Great chain of being

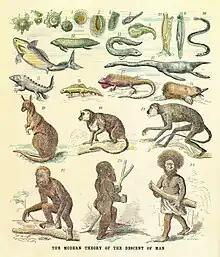
The human pedigree recapitulating its phylogeny back to amoeba shown as a reinterpreted chain of being with living and fossil animals. From a critique of Ernst Haeckel's theories, 1873.

The set nature of species, and thus the absoluteness of creatures' places in the great chain, came into question during the 18th century. The dual nature of the chain, divided yet united, had always allowed for seeing creation as essentially one continuous whole, with the potential for overlap between the links. Radical thinkers like Jean-Baptiste Lamarck saw a progression of life forms from the simplest creatures striving towards complexity and perfection, a schema accepted by zoologists like Henri de Blainville. The very idea of an ordering of organisms, even if supposedly fixed, laid the basis for the idea of transmutation of species, whether progressive goal-directed orthogenesis or Charles Darwin's undirected theory of evolution.